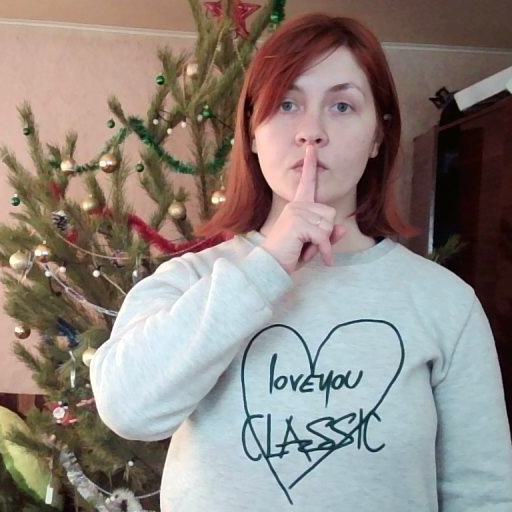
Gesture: mute